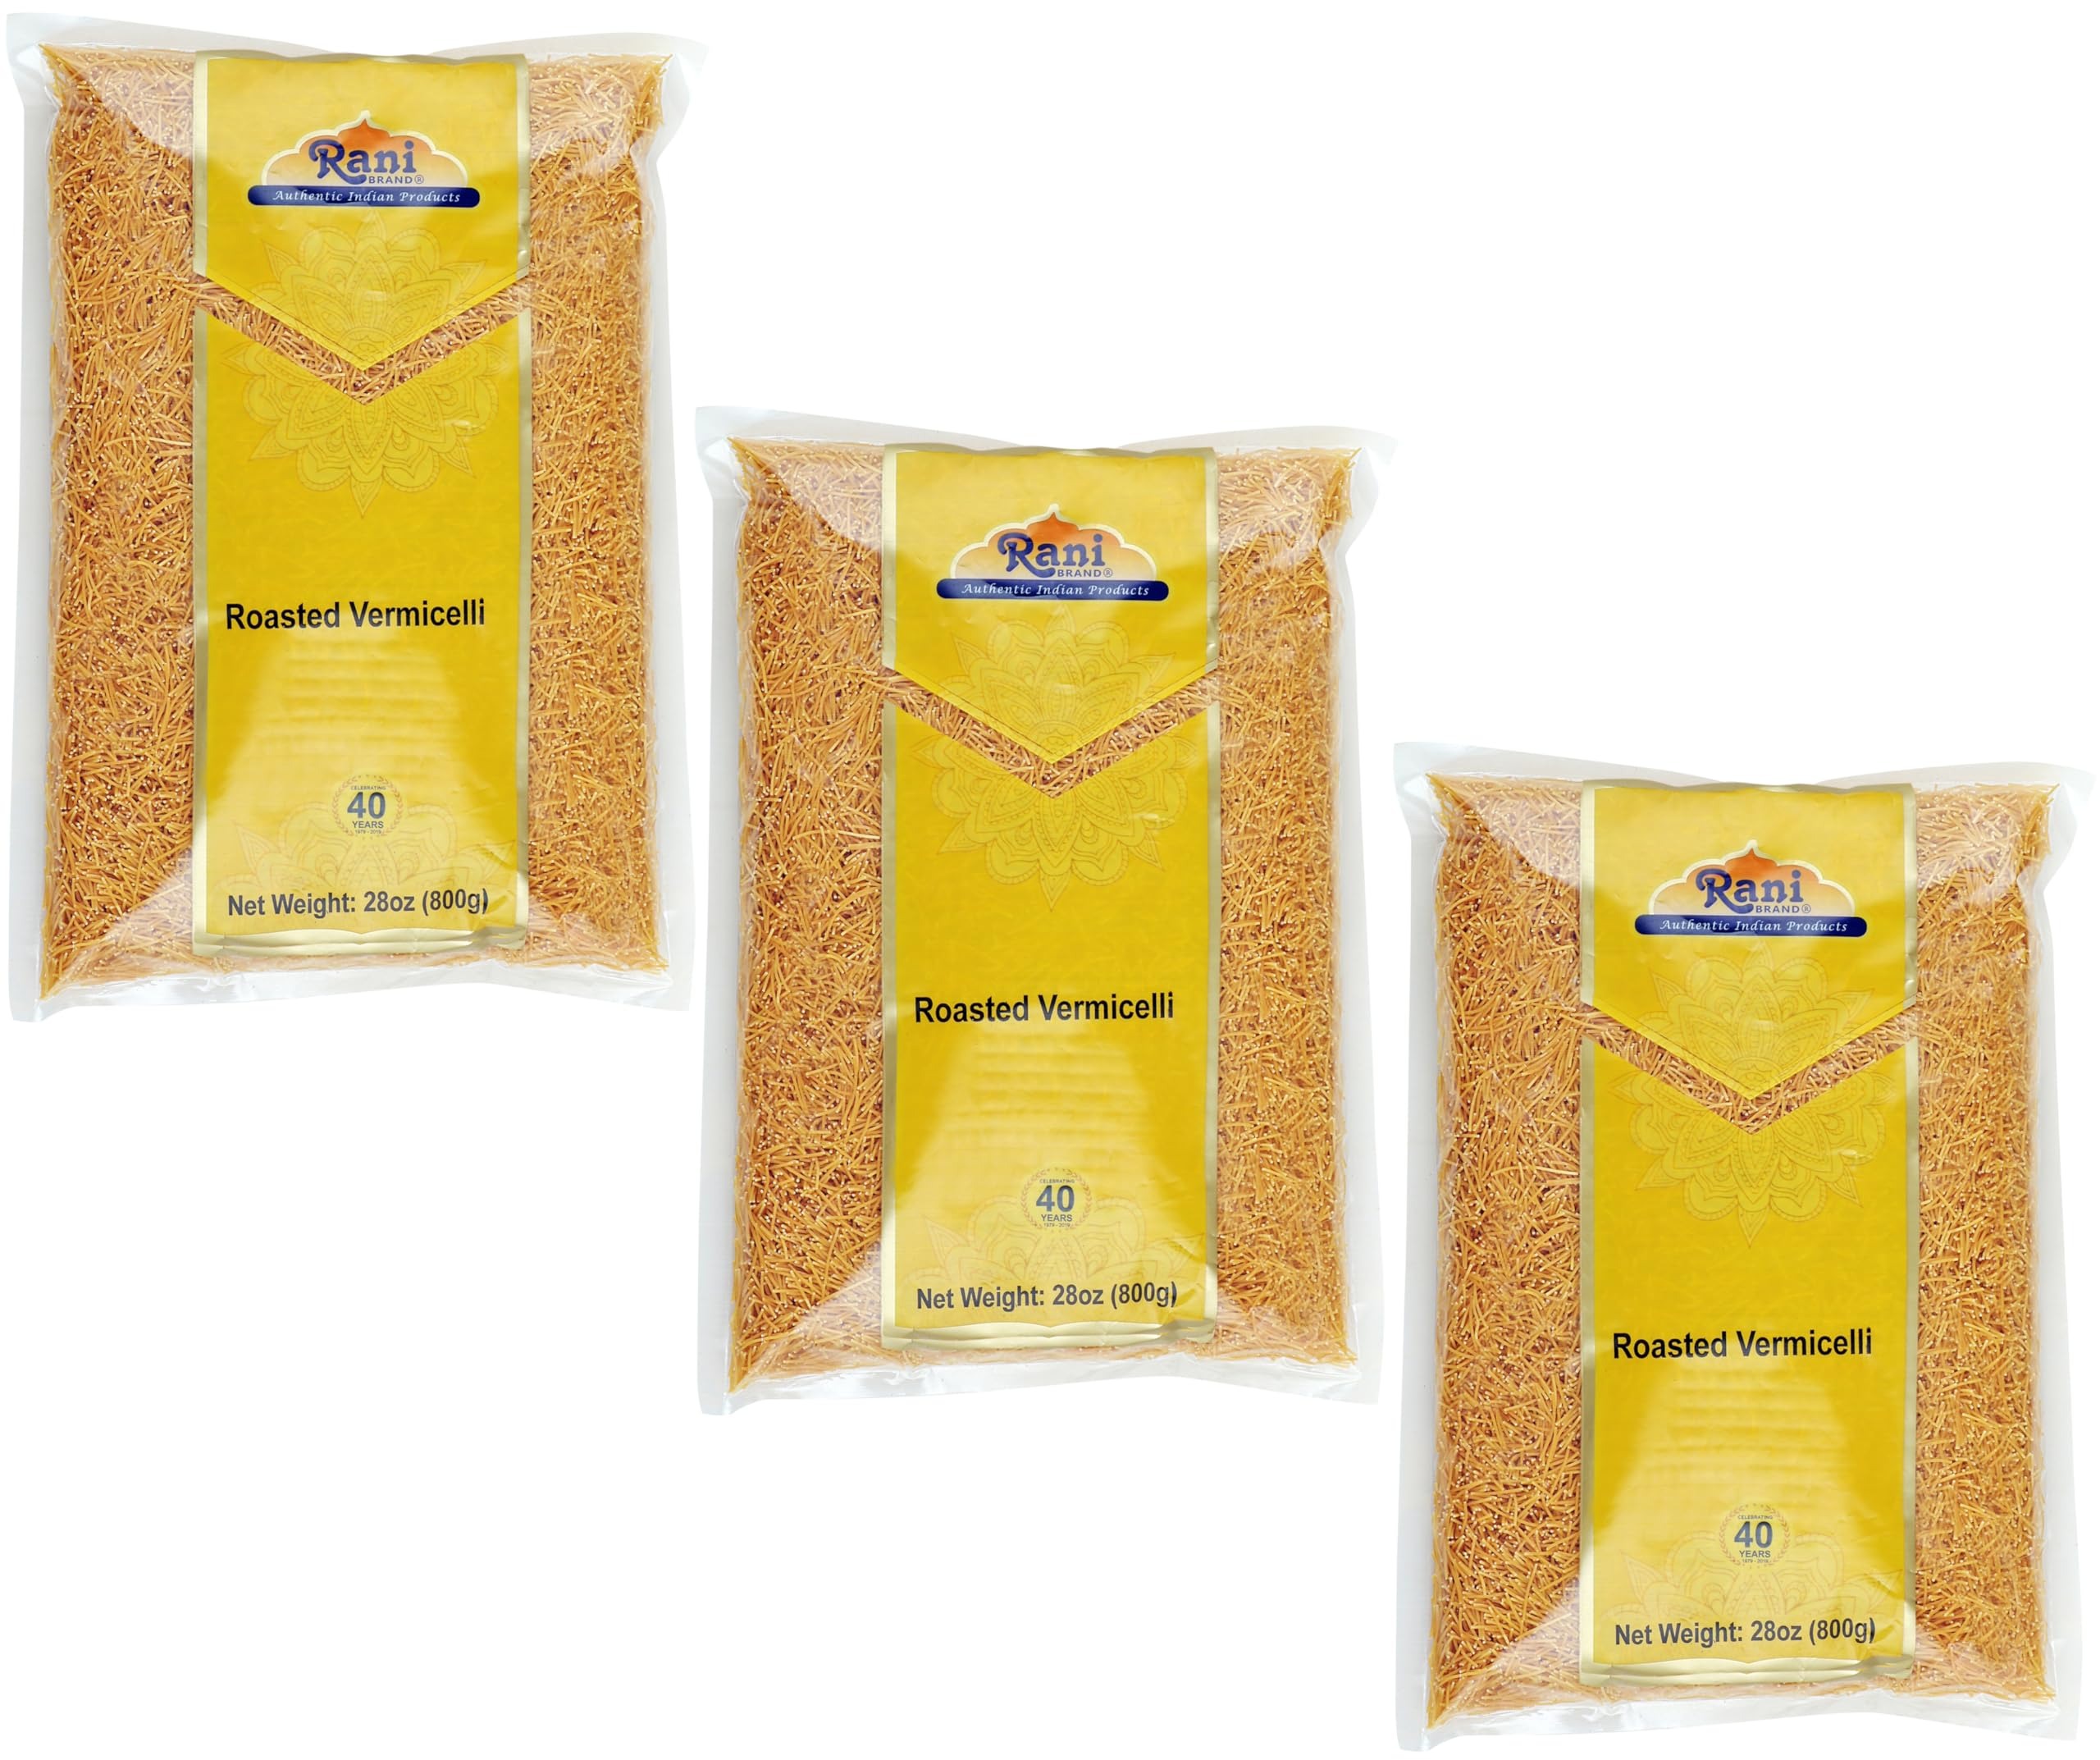
Item Name: Rani Roasted Vermicelli (Roasted Wheat Noodles) 28oz (1.75lbs) 800g, Pack of 3 ~ All Natural | Vegan | NON-GMO | Indian Origin
Bullet Point 1: You'll LOVE our Roasted Vermicelli by Rani Brand--Here's Why:
Bullet Point 2: 🌾PACK OF 3! 100% Natural, No preservatives, Non-GMO, PREMIUM Gourmet Food Grade Noodles.
Bullet Point 3: 🌾A key ingredient in dishes like vermicelli upma, vermicelli pulao, and sweet vermicelli kheer (a dessert).
Bullet Point 4: 🌾 Packed in a no barrier Plastic Bag. Rani is a USA based company selling quality foods for over 40 years, buy with confidence!
Bullet Point 5: 🌾Net Wt. 28oz (1.75lbs) 800g x Pack of 3, Authentic Indian Product. Alternartive Name: Wheat Noodles
Product Description: Wheat vermicelli is a type of vermicelli made from wheat flour. It is similar in appearance to rice vermicelli but is made from wheat instead of rice. Roasted vermicelli refers to vermicelli noodles that have been toasted or roasted before use in recipes. This roasting process can be done to enhance the flavor and texture of the vermicelli. Roasted vermicelli is commonly used in various cuisines, particularly in Indian and Middle Eastern cooking.
Value: 3.0
Unit: Count

Price: 22.49